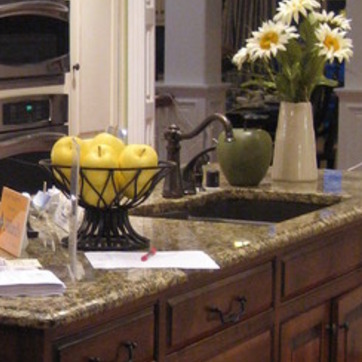
Material: metal